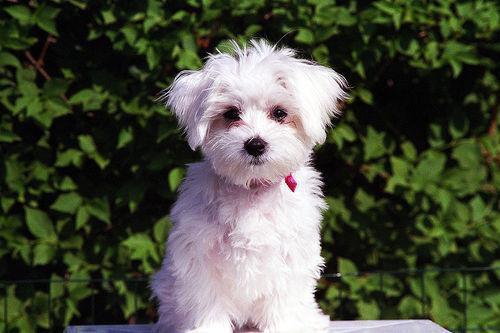
Maltese_dog